Ben Carson 2016 presidential campaign

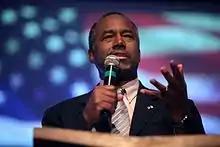
Ben Carson speaking at a church service in Des Moines, Iowa.

Carson's performance in the second debate was also very well-received, and solidified his status as the second highest-polling candidate. Over the course of the three-hour debate and the hours immediately after, Carson's Facebook page gained an additional 500,000 likes. Less than 10 days after the debate, Carson's Facebook page reached 4 million likes, thus garnering the highest amount of Facebook likes out of any candidate in the 2016 election, from either party.